2010 in India

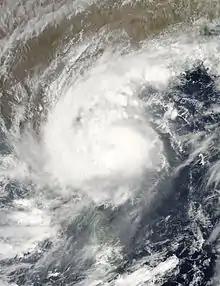
Cyclone Laila over India, 19 May 2010

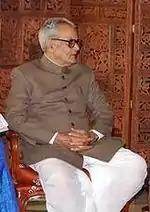
Bhairon Singh Shekhawat

3 October – XIX Commonwealth Games, were held in Delhi, India, from 3 to 14 October 2010.